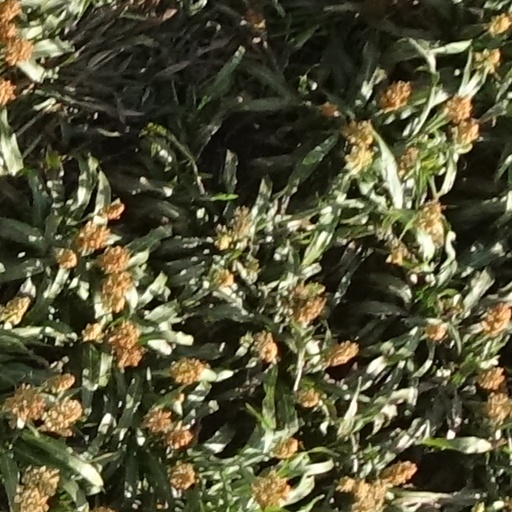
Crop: sorghum